Beefsteak Club

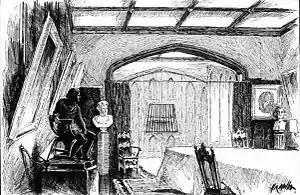
Dining room at the Lyceum, used by the Sublime Society and later by Henry Irving. The kitchen is at the rear, beyond the gridiron-shaped grating.

Since the closure of the original Sublime Society in 1867, three separate efforts have been made to revive it in various forms. Sir Henry Irving, as proprietor of the Lyceum Theatre, had possession within his theatre of the society's last premises. From about 1878 until his death in 1905, he hosted dinners in the society's dining room. A biographer of Irving wrote, "He wanted the Lyceum to have the same educational and intellectual force that Phelps' theatre had enjoyed in lslington." A contemporary newspaper reported, "Almost as soon as Mr. Irving undertook the management of the Lyceum he restored this venerable sanctuary to something like its former appearance, and very often now it is the scene of the informal and bright little supper parties which he delights to bring about him. … If the nocturnal gatherings in the room were not of a private character we might say a good deal about them, especially as the guests frequently include men whose names are great."